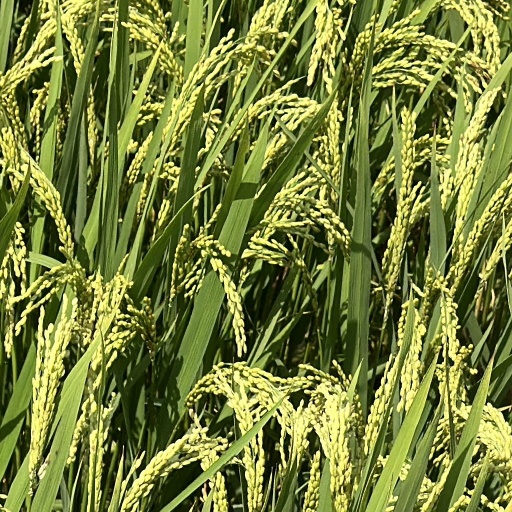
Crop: rice